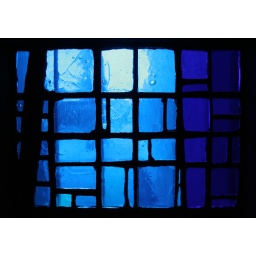
Part of one of the thin vertical stained glass panels that divide up the wall sections in the Metropolitan Cathedral, Liverpool